Elgin James

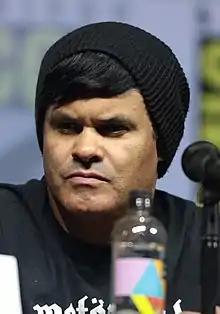
James at the 2018 San Diego Comic-Con

Elgin James is an American filmmaker, musician and a former member of Friends Stand United (FSU), a Boston, Massachusetts area antifascist group in the early 1990s which has been classified by several law enforcement agencies as a gang.